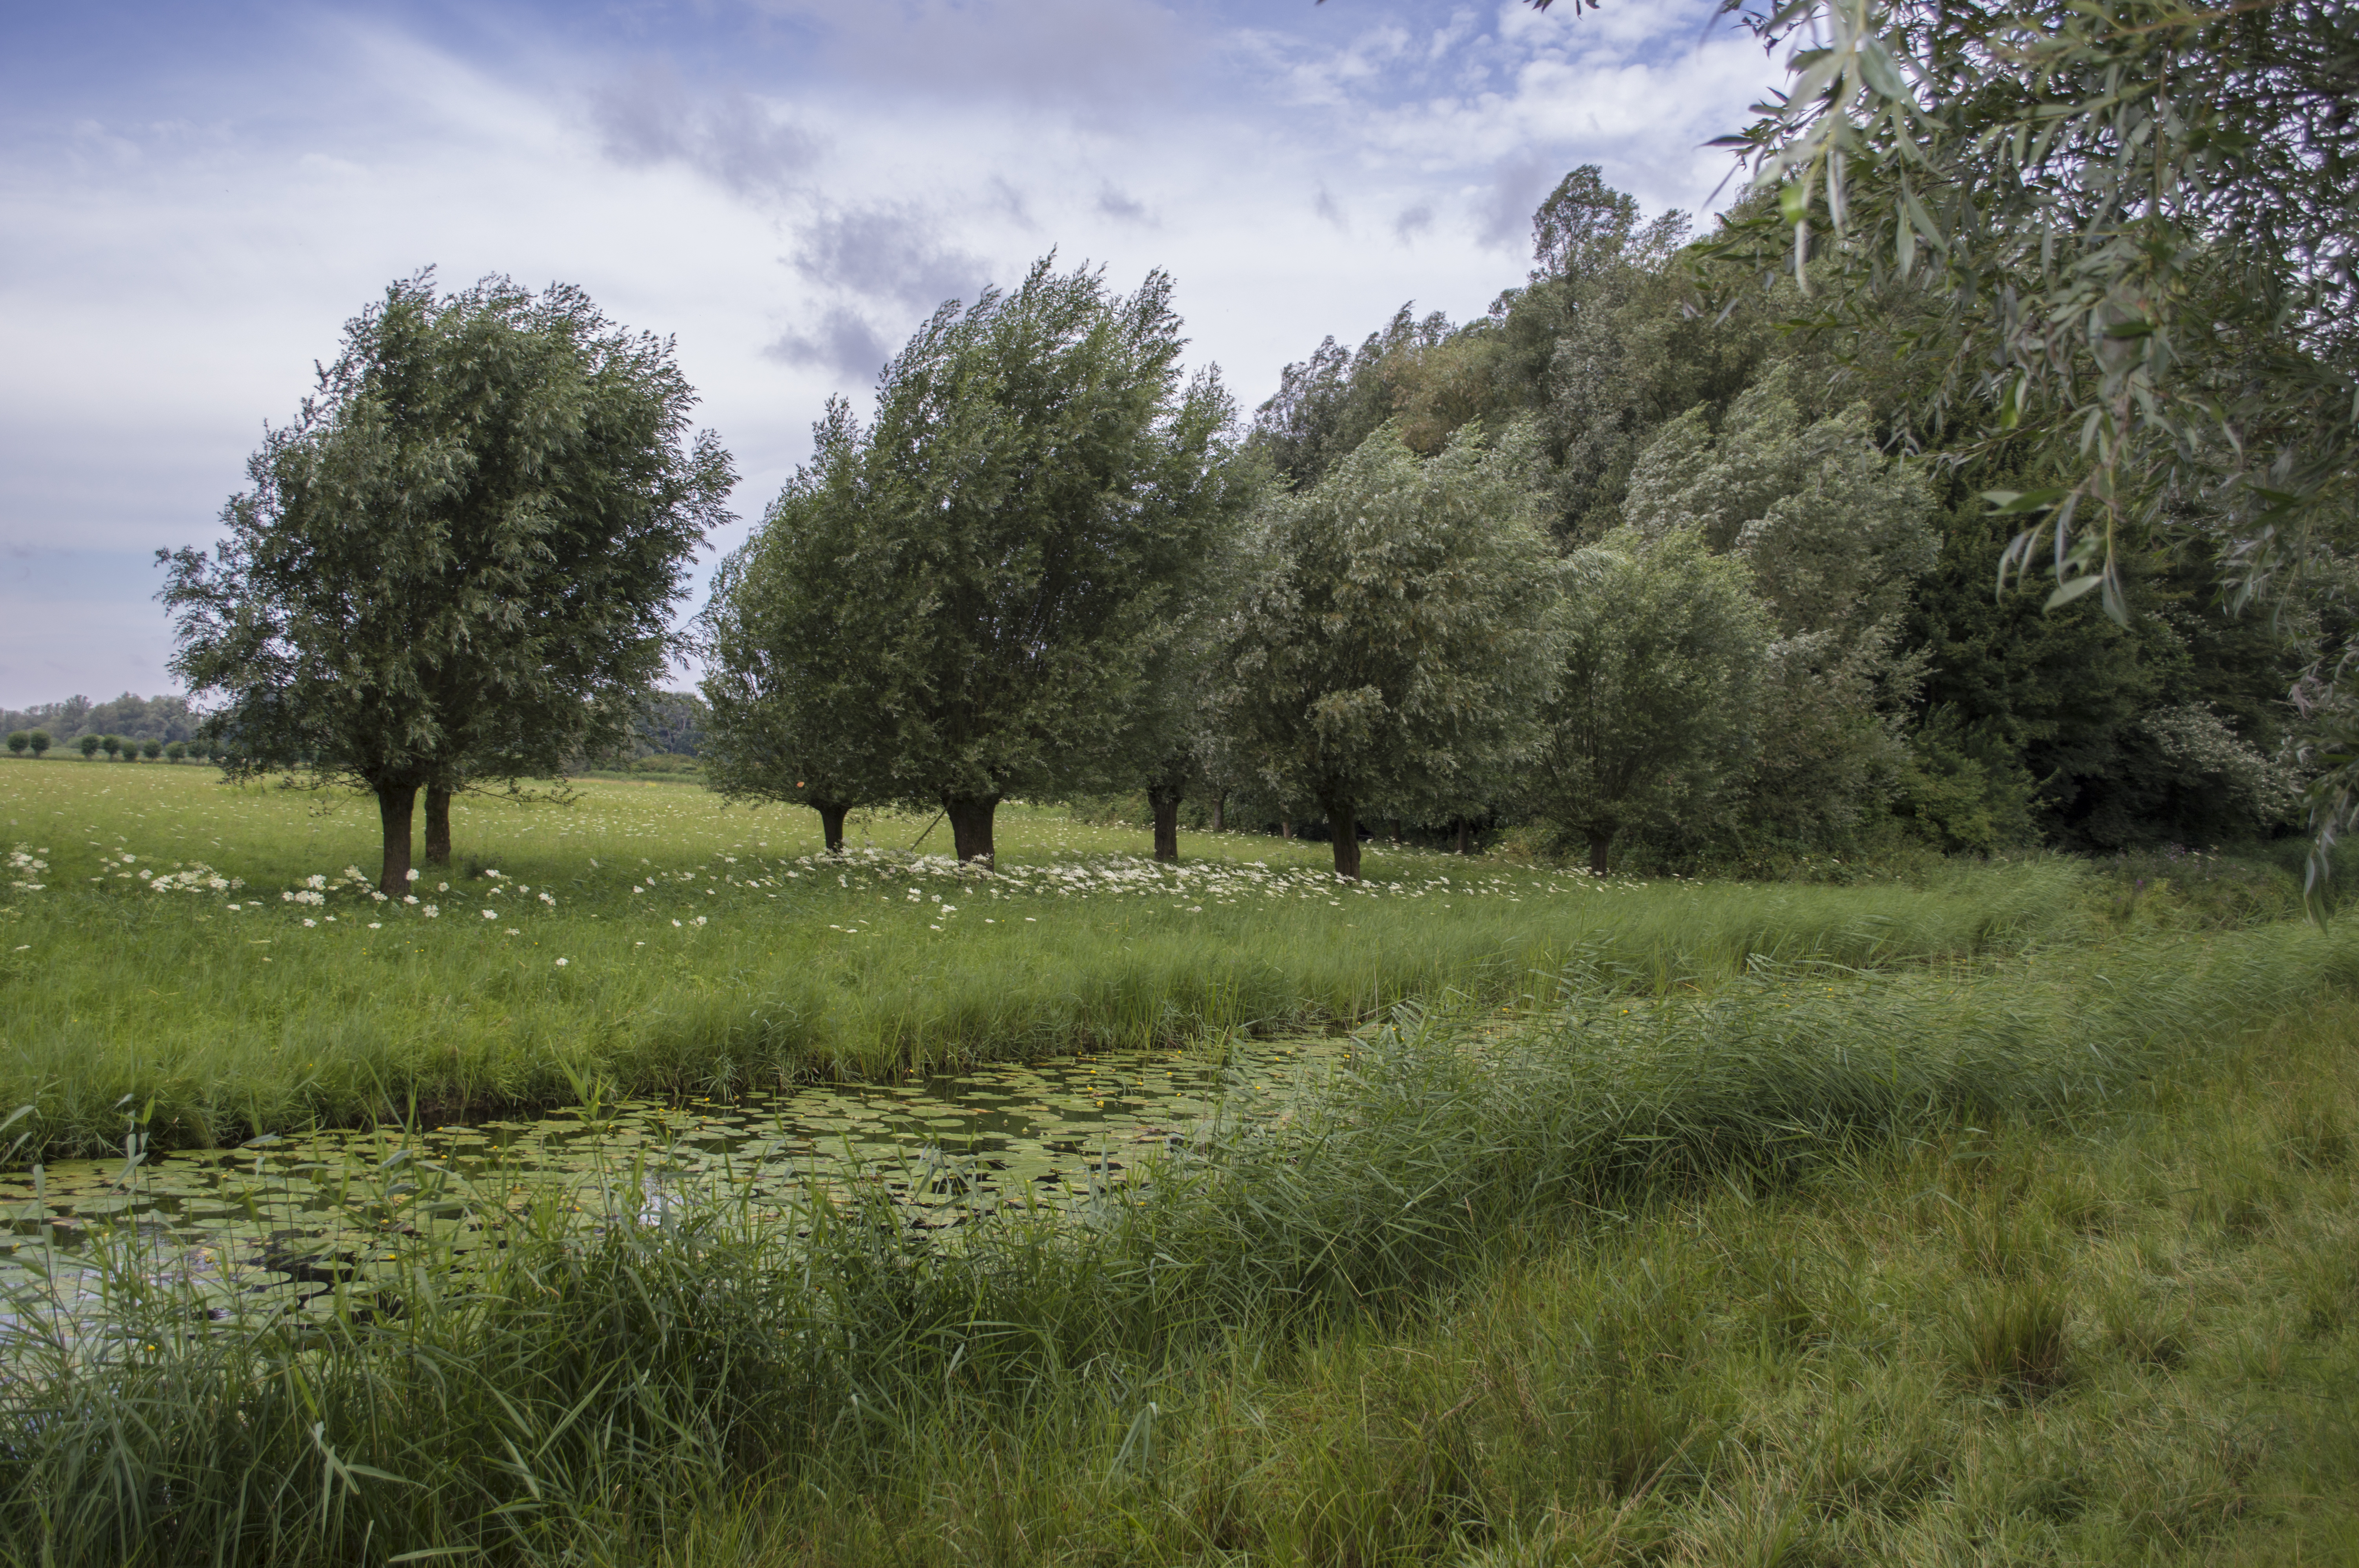
landscape, tree, nature, grass, outdoor, marsh, wilderness, field, farm, photography, meadow, prairie, hill, wildlife, pasture, grazing, ranch, nikon, plain, farmland, nederland, netherlands, zuidholland, grassland, outdoorphotography, wetland, woodland, habitat, ecosystem, paulvandevelde, pdvandevelde, padagudaloma, natuurfotografie, dordrecht, biesbosch, nederlandinfotos, merwelanden, hollandse, boerenland, rural area, natural environment, geographical feature, grass family